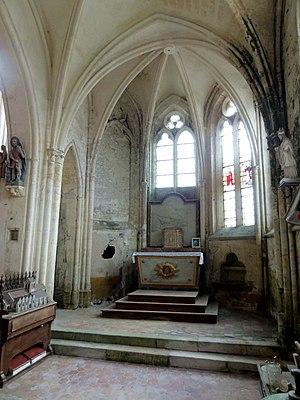
L'église Saint-Georges est une église catholique paroissiale située à Ully-Saint-Georges, en France. C'est un vaste édifice assez complexe, qui se compose de parties issues, pour l'essentiel, de trois époques distinctes, à savoir la période romane tardive ; la période gothique rayonnante ; et la période gothique flamboyante. Hormis deux pans de mur en opus spicatum qui remontent potentiellement au XIᵉ siècle, les parties les plus anciennes sont le transept et la première travée des deux bas-côtés du chœur. Le maître d'œuvre a fait appel à une technique de construction novatrice, le voûtement d'ogives, avec des nervures retombant sur des piliers cantonnés, qui préfigurent le style gothique. Ainsi, l'église Saint-Georges fait partie des quarante églises du département qui possèdent des voûtes d'ogives antérieures au milieu du XIIᵉ siècle. À Ully-Saint-Georges, ces voûtes sont au nombre de cinq ; en effet, les absidioles et le vaisseau central du chœur sont reconstruites pour une seconde fois au XIIIᵉ siècle. Mais dans un premier temps, le clocher reçoit son étage de beffroi, au début du XIIIᵉ siècle, et la nef est pourvue d'un nouveau portail abrité sous un porche voûté d'ogives.